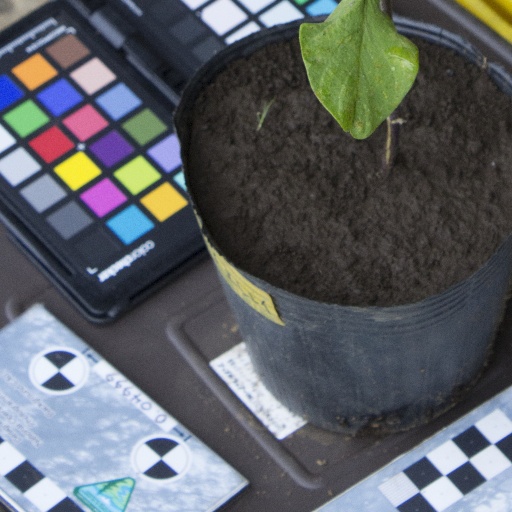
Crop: soybean